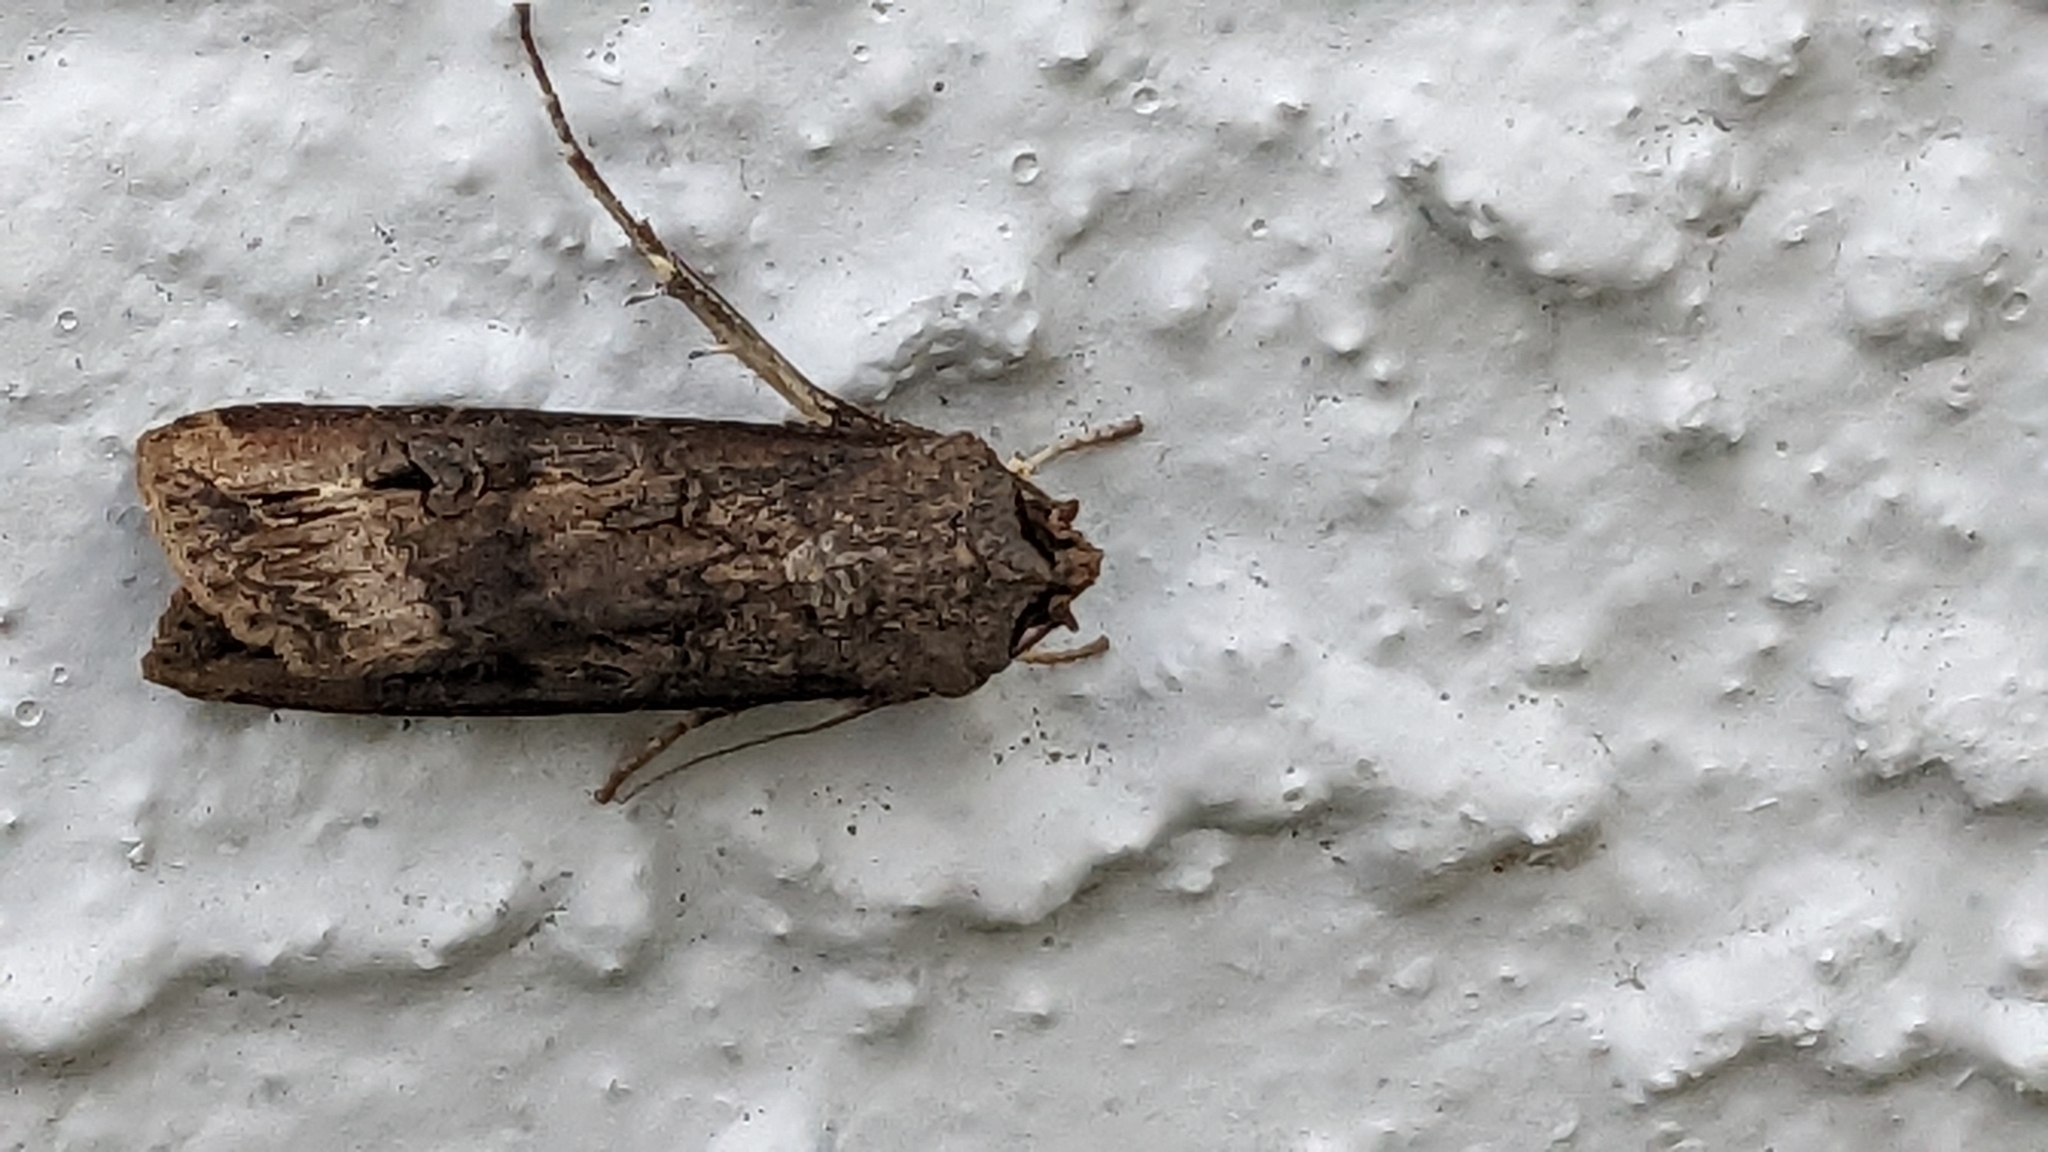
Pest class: cutworms